2018 Military Bowl

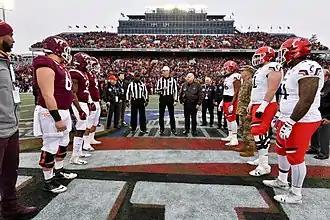
Coin toss prior to the game

The 2018 Military Bowl was a college football bowl game that was played on December 31, 2018. It was the 11th edition of the Military Bowl, and was one of the 2018–19 bowl games concluding the 2018 FBS football season. Sponsored by defense contractor Northrop Grumman, the game was officially known as the Military Bowl presented by Northrop Grumman.